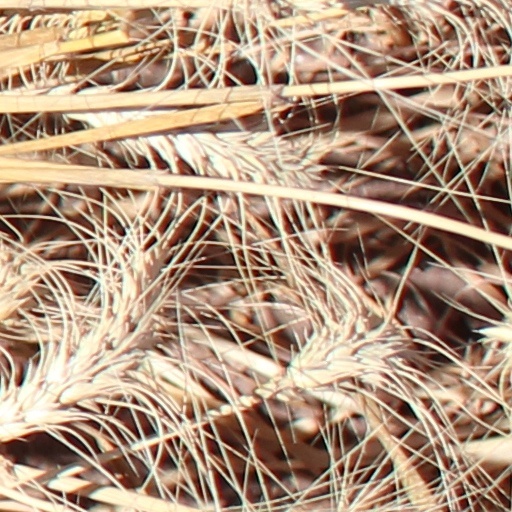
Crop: wheat